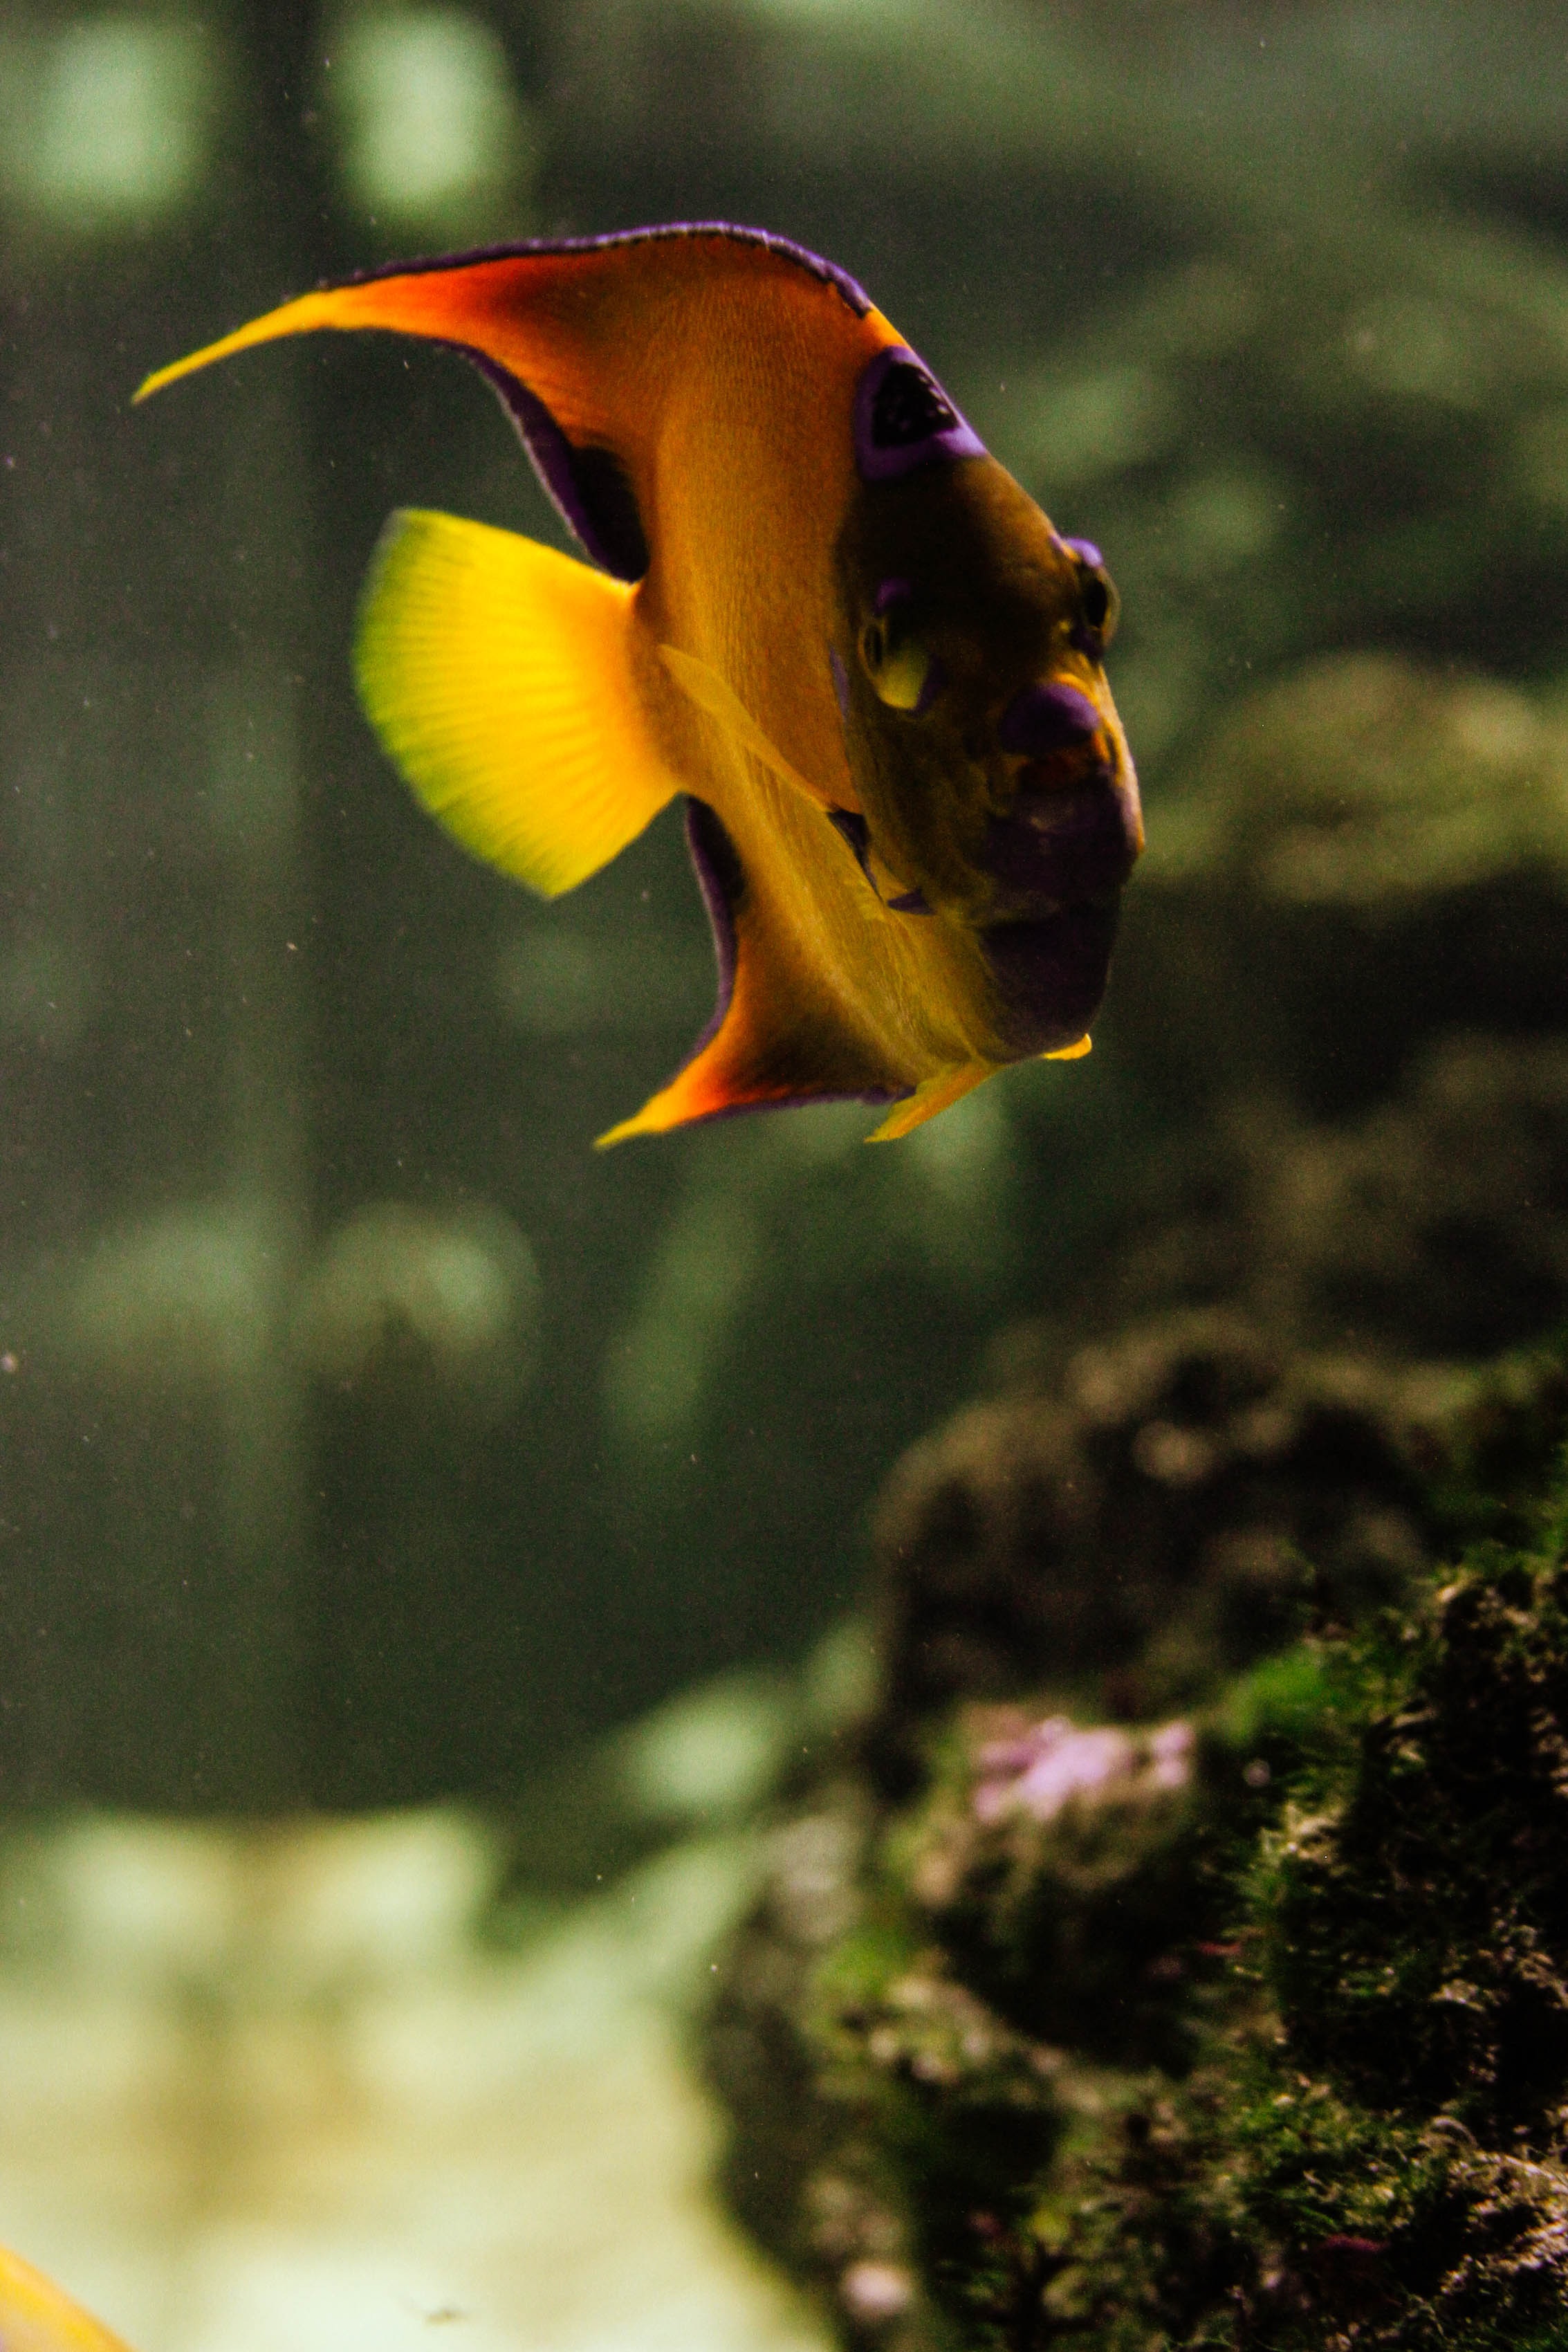
water, nature, ocean, leaf, diving, wildlife, green, biology, yellow, fish, fauna, aquarium, animals, deep, marine, creature, macro photography, fresh water fish, marine biology, pomacentridae